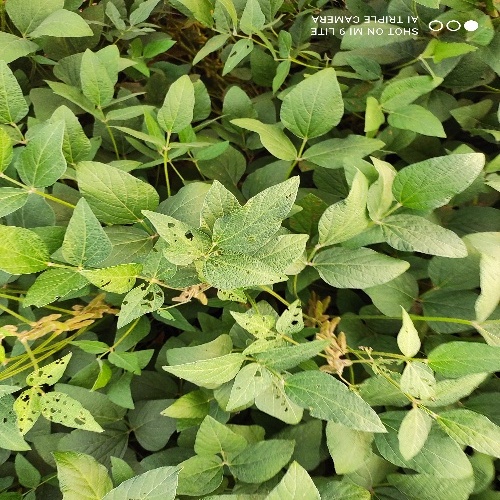
Label: Caterpillar